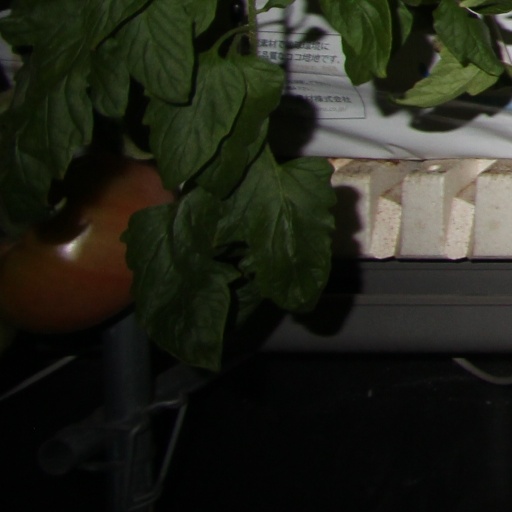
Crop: tomato